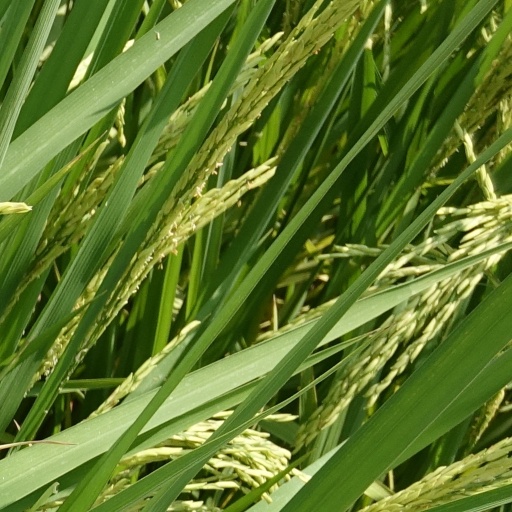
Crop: rice